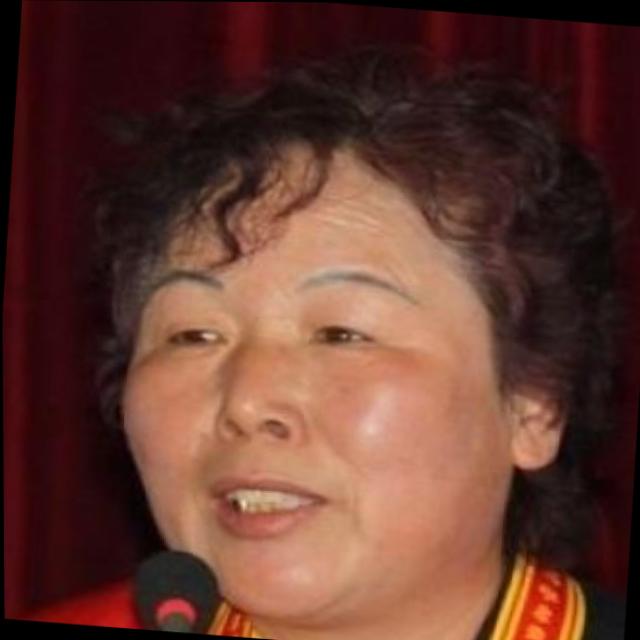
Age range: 45-64